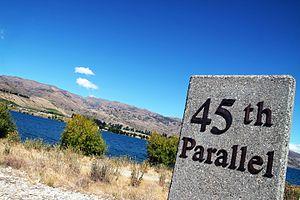
45eme parallele dans l'hémisphère Sud, entre Queenstown et Wanaka
En géographie, le 45ᵉ parallèle sud est le parallèle joignant les points de la surface de la Terre dont la latitude est égale à 45° sud. Il marque les points situés à mi-chemin entre l'équateur et le pôle Sud en termes de latitude.